Nandalike Balachandra Rao

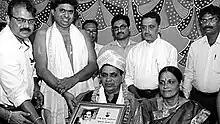
Award function

Nandalike Balachandra Rao (12 March 1953 – 14 May 2025) was an Indian journalist and writer who was the son of Nandalike Subba Rao and Girijamma.